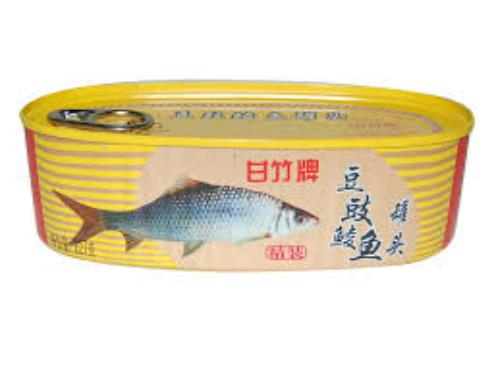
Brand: ganningpai
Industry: Food